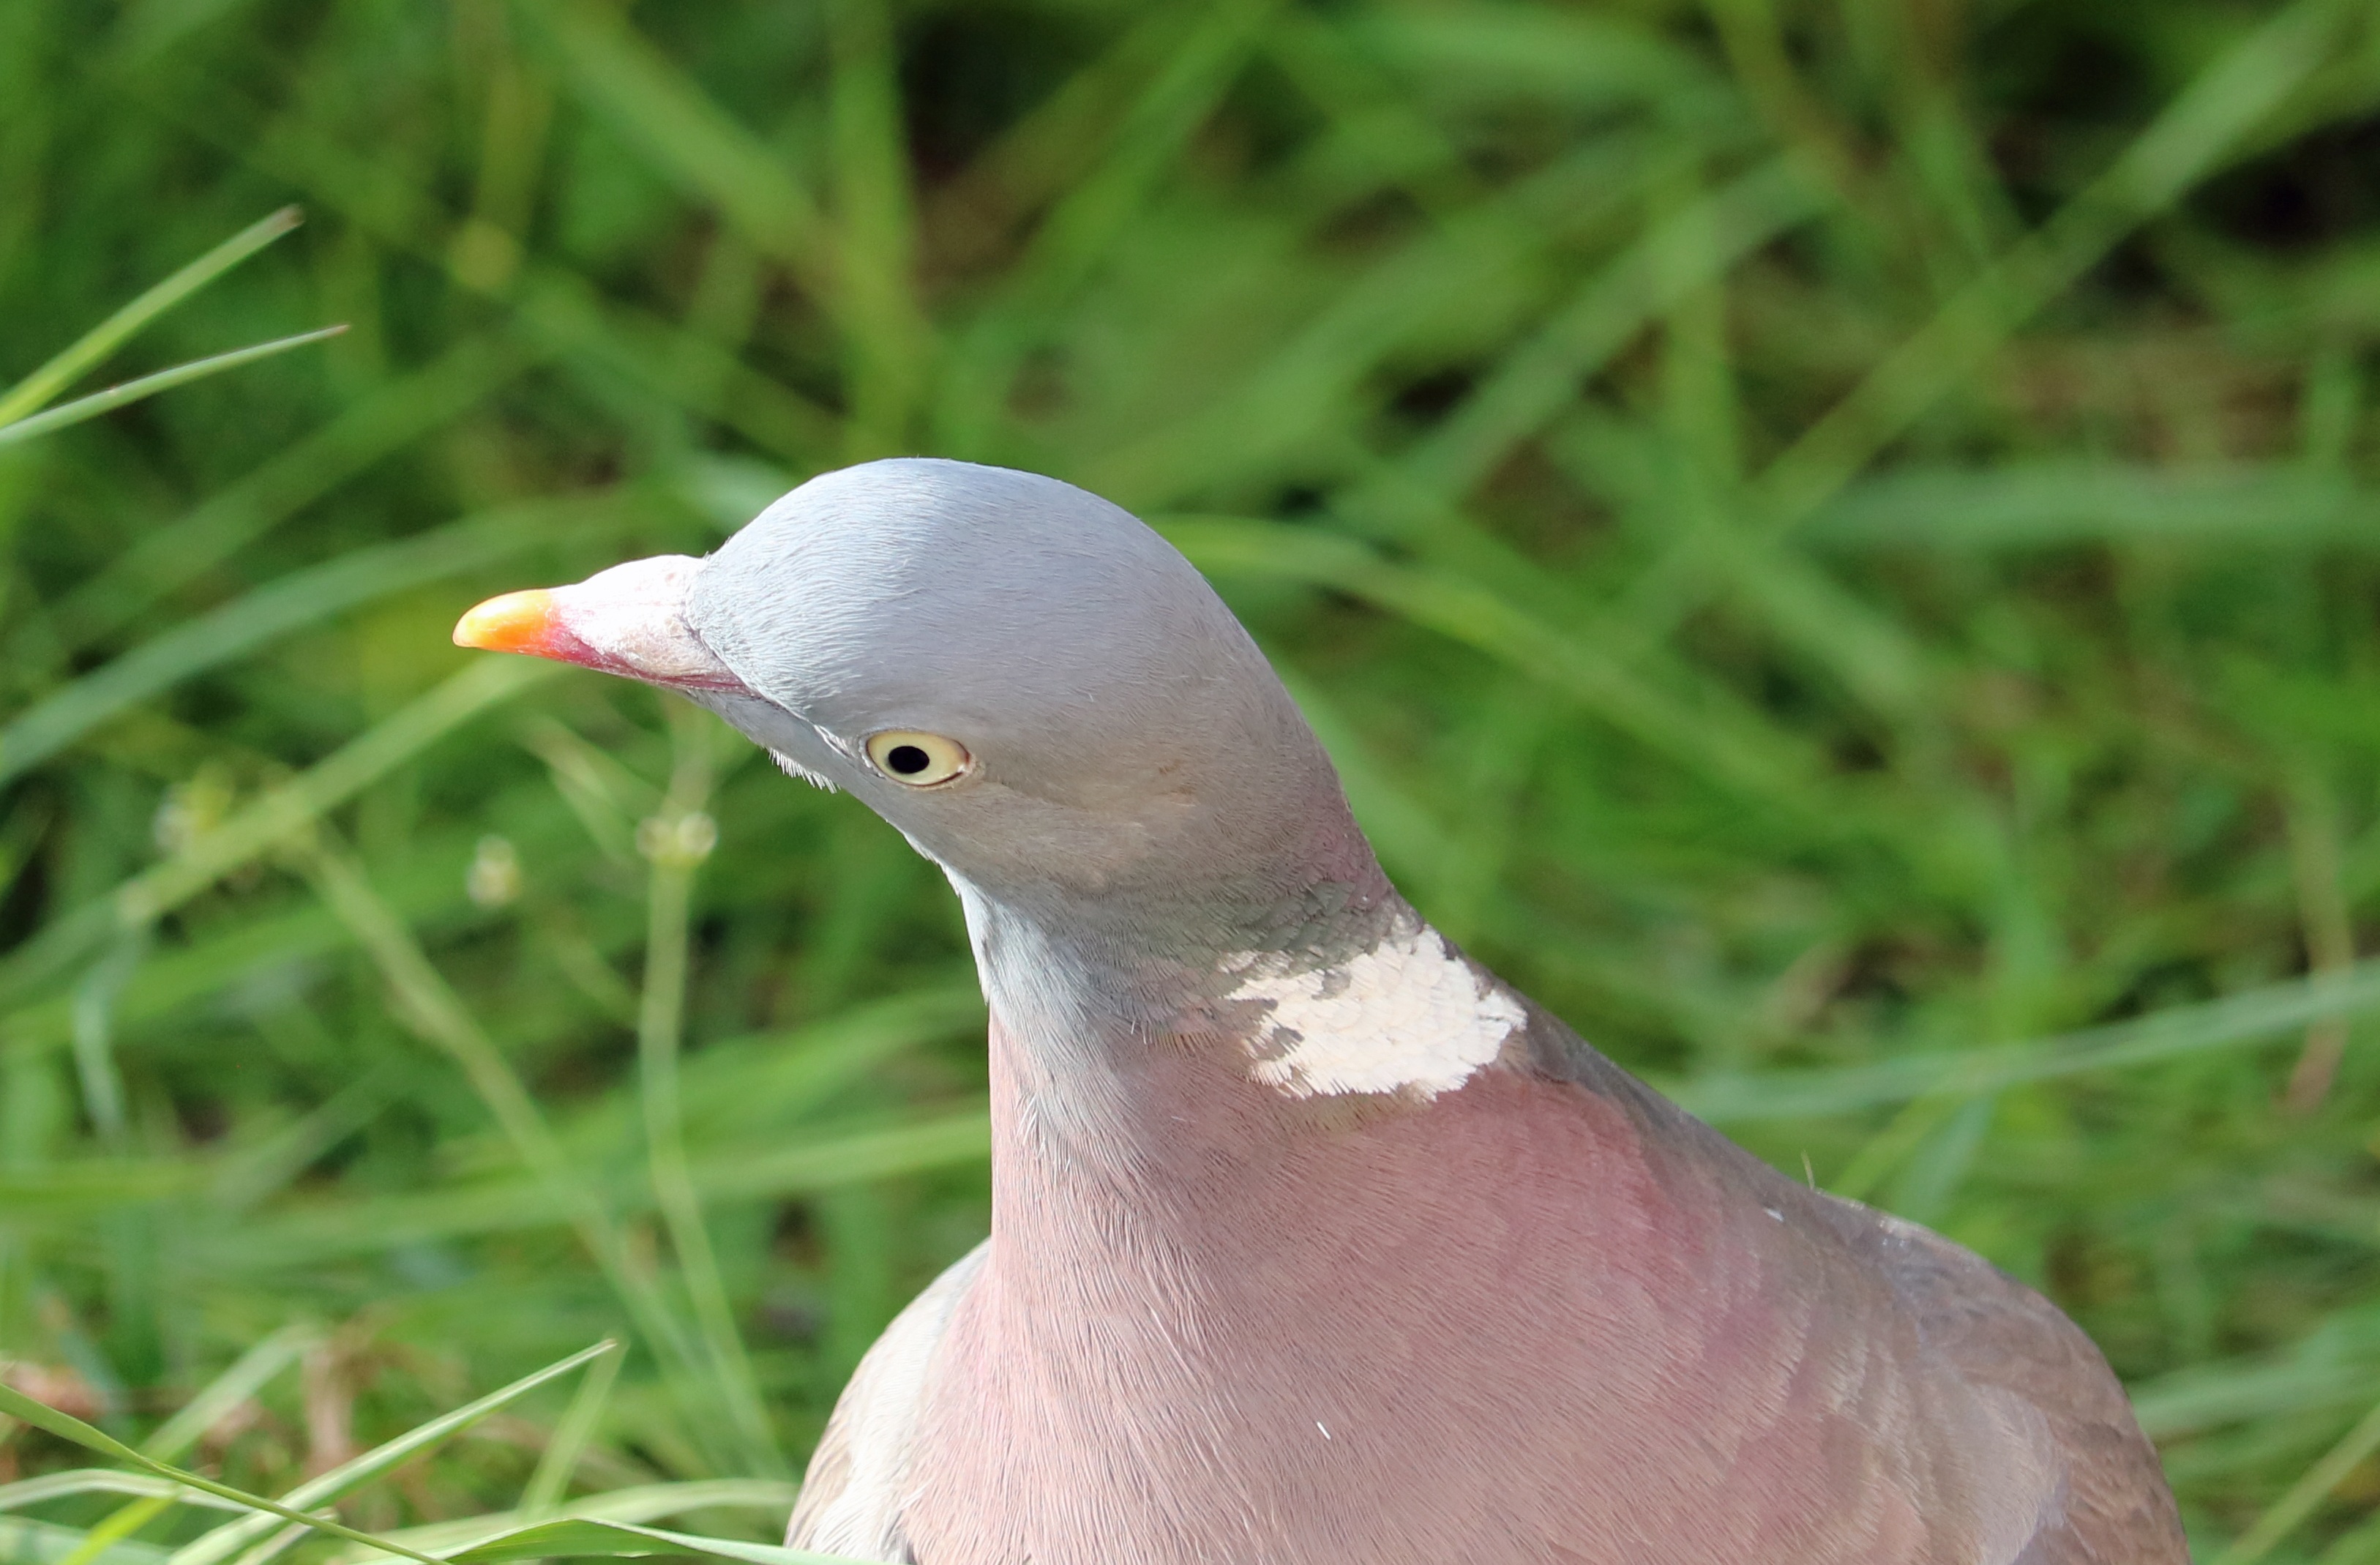
nature, bird, seabird, wildlife, beak, close, fauna, close up, pigeon, head, vertebrate, pigeons and doves, stock dove